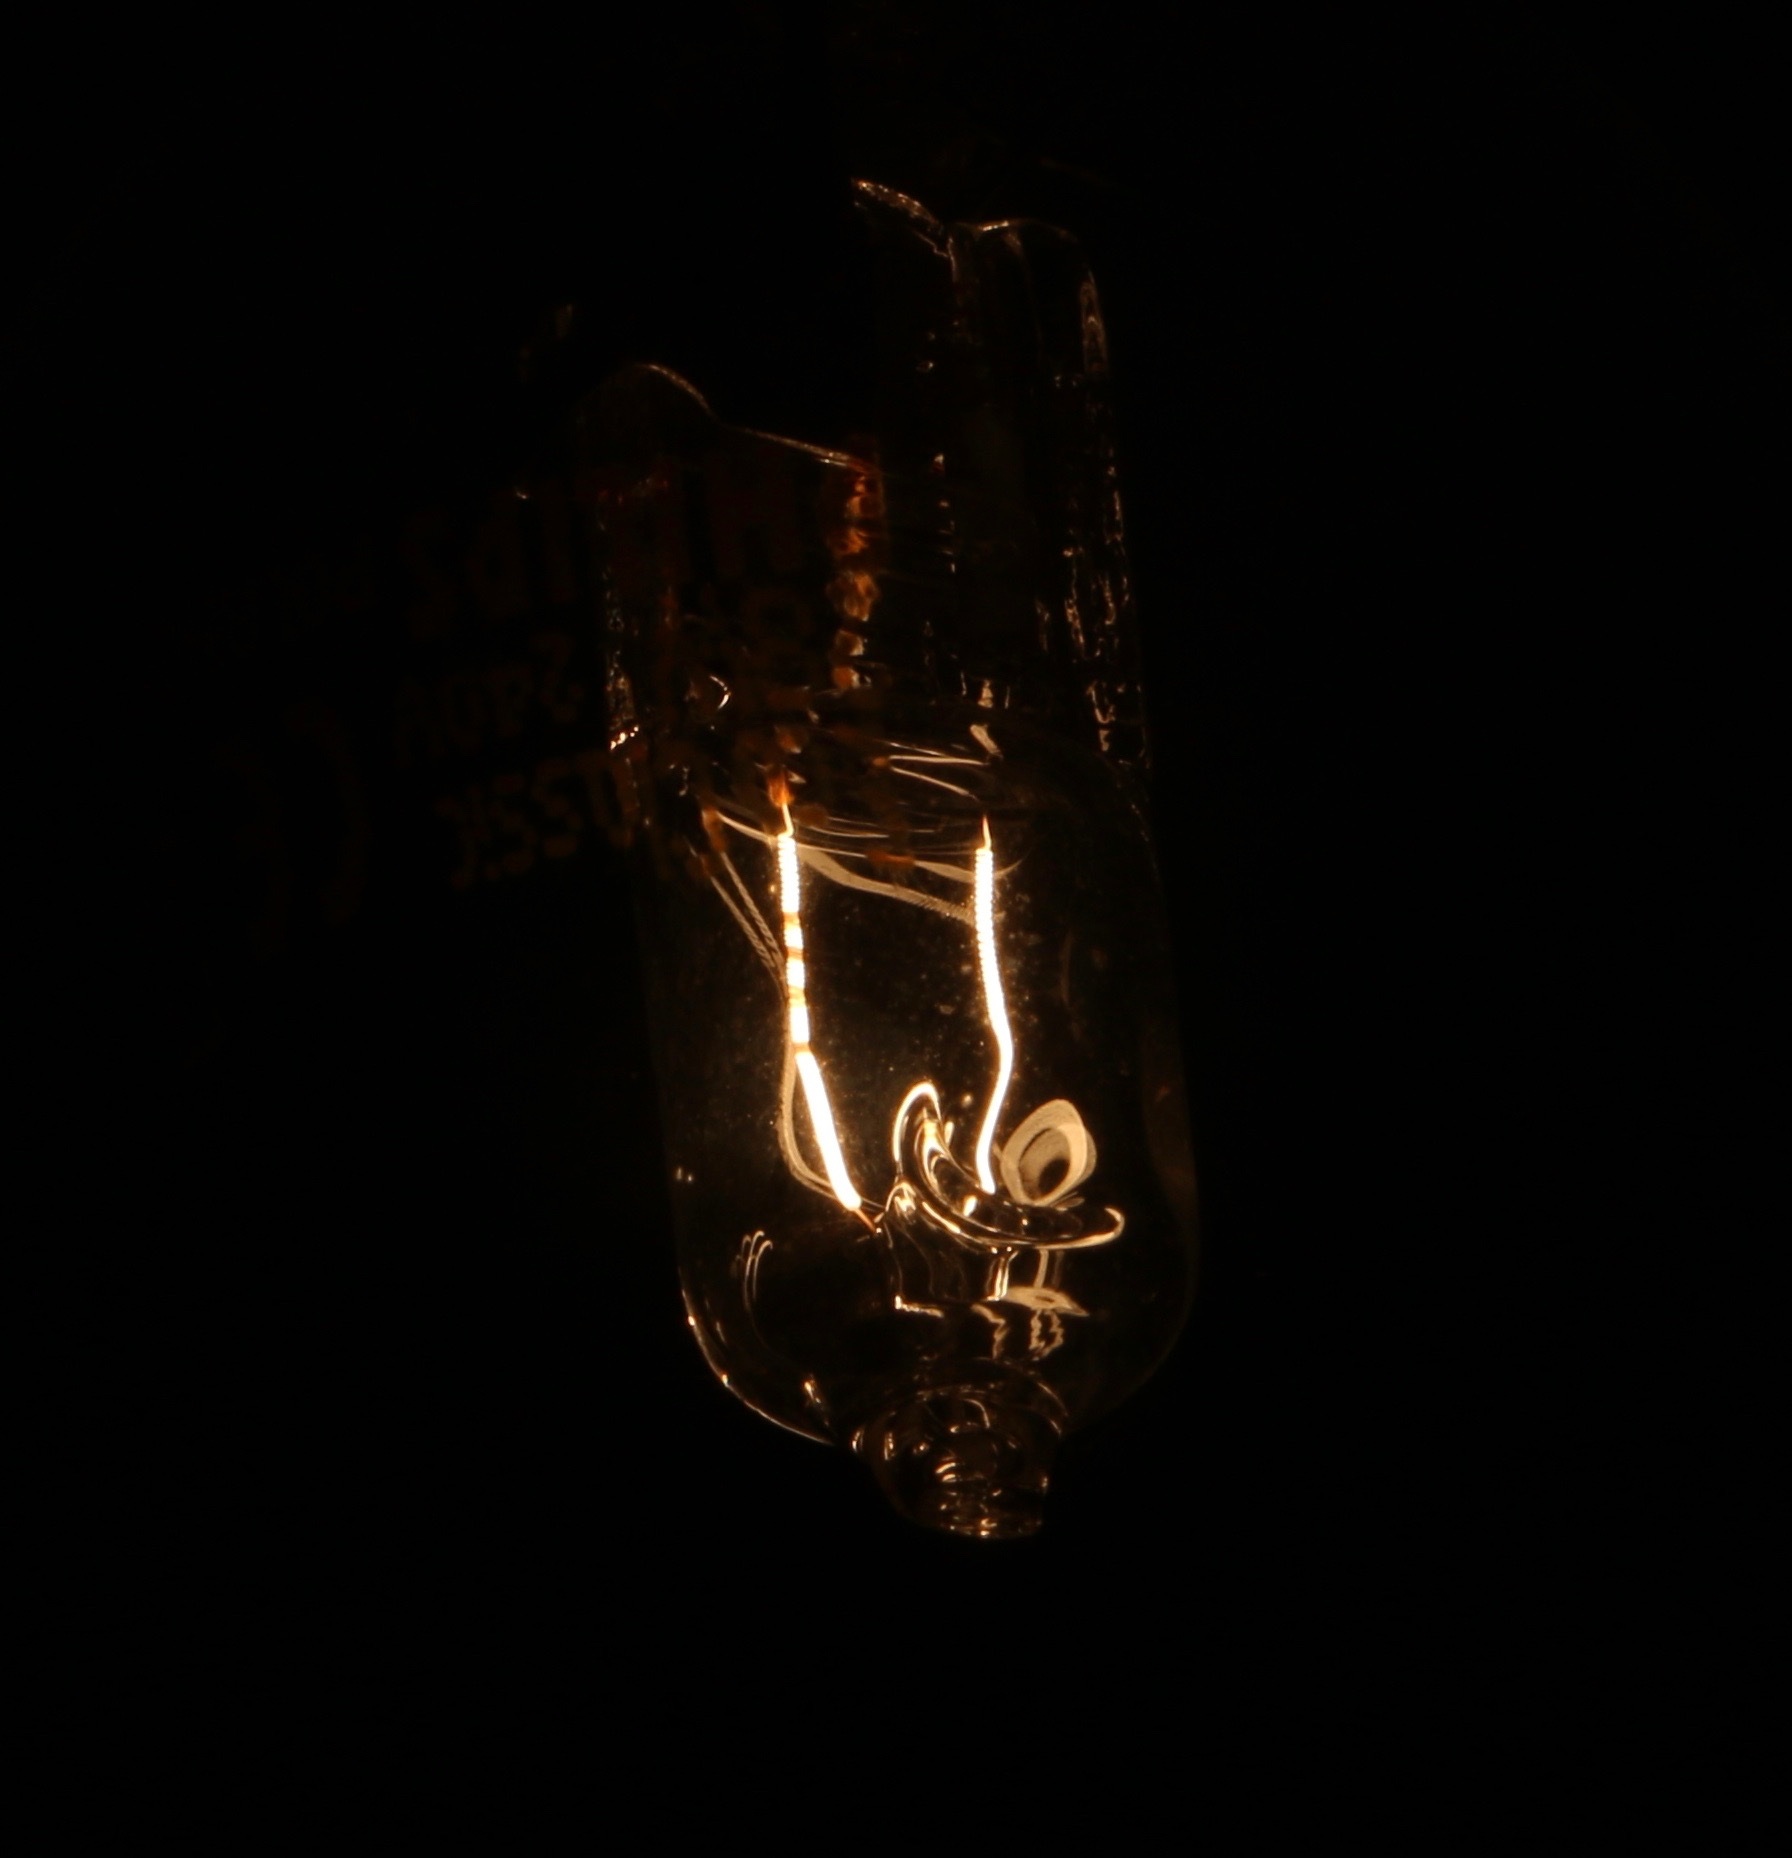
light, flame, darkness, lighting, font, light fixture, incandescent light bulb